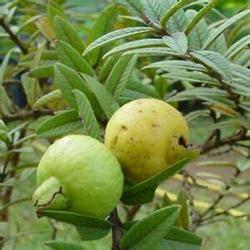
Label: Guava